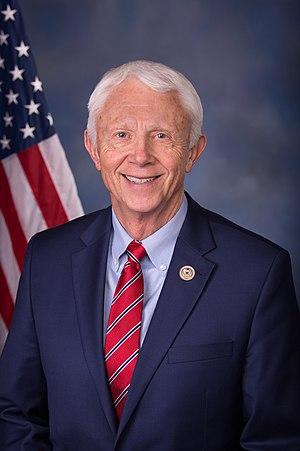
John W. Bergman dit Jack Bergman, né le 2 février 1947 à Shakopee, est un homme politique américain, élu représentant du Michigan à la Chambre des représentants des États-Unis lors des élections de 2016.